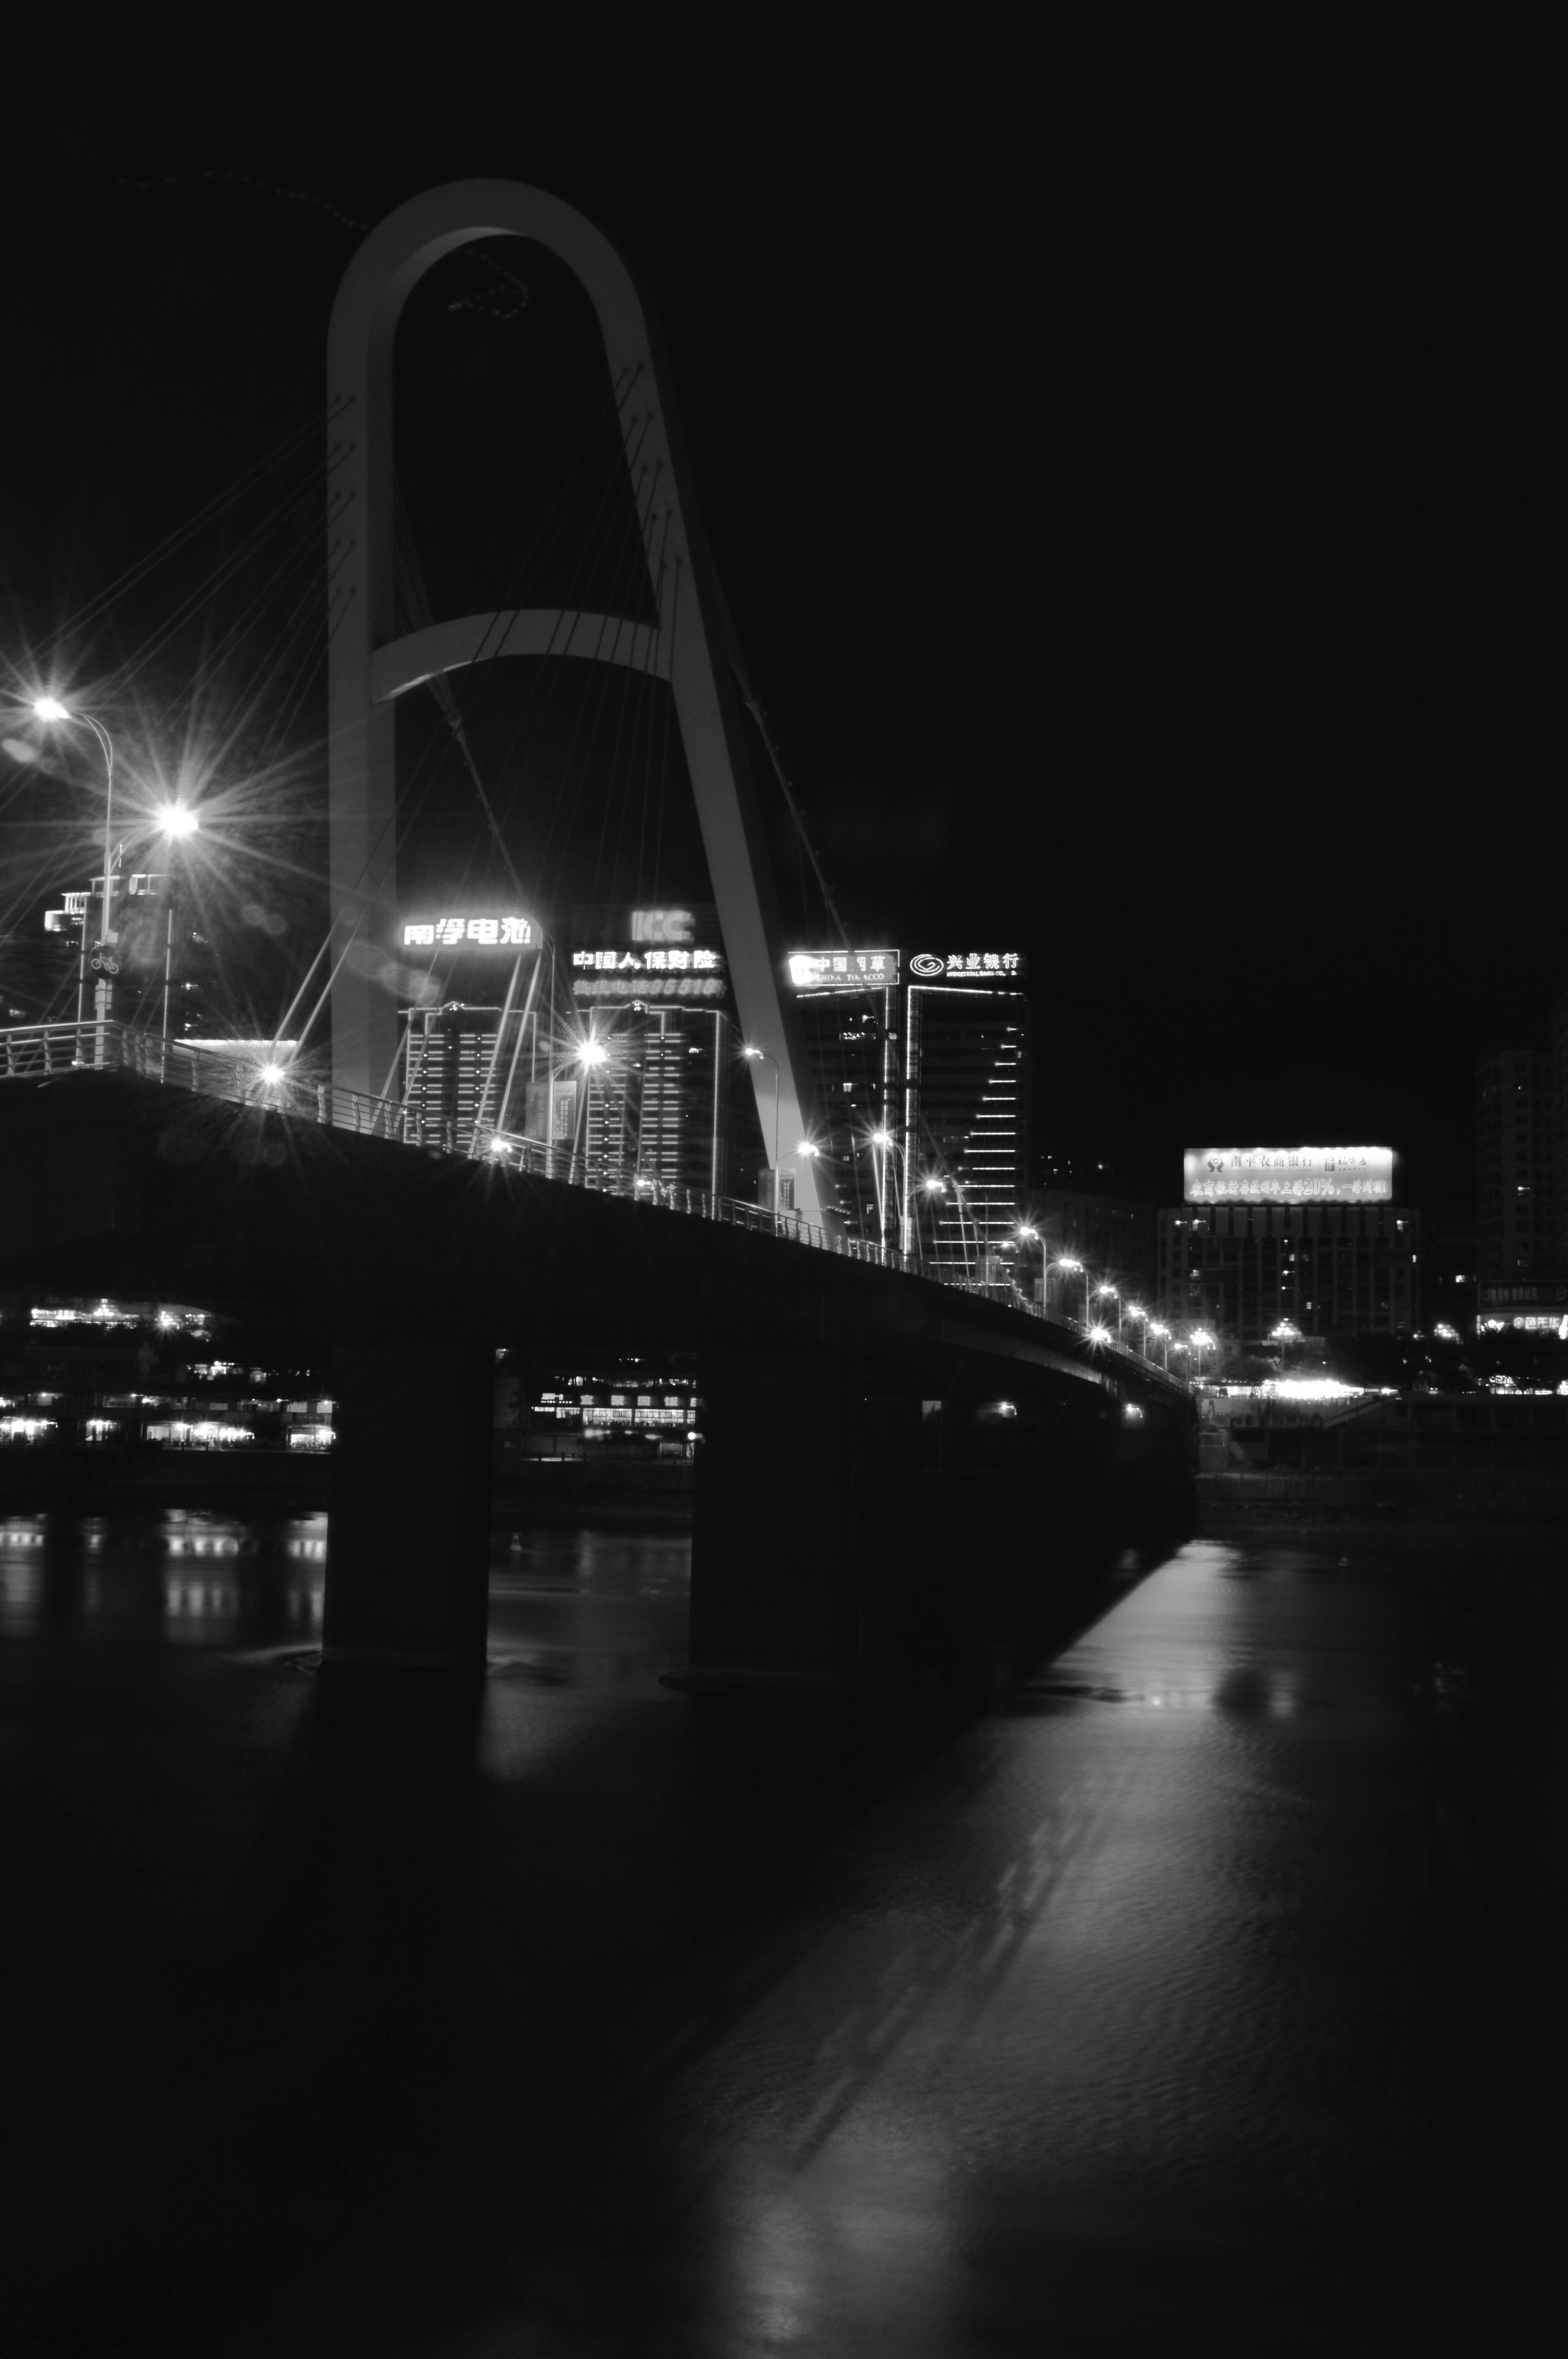
light, black and white, white, bridge, skyline, night, cityscape, dusk, reflection, darkness, black, monochrome, shape, night view, monochrome photography